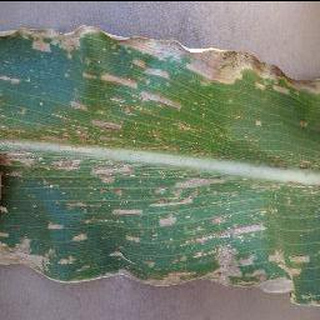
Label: corn_cercospora_leaf_spot